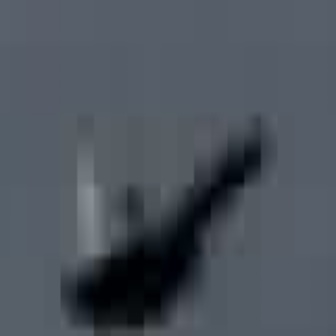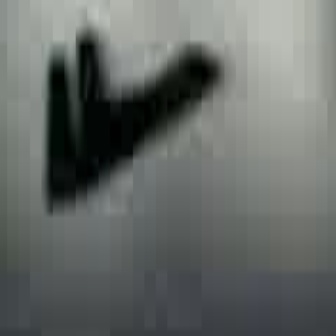
  Please identify the target specified by the bounding box [51,121,264,334] in the first image and locate it in the second image. Return the coordinates in [x_min,y_min,x_max,y_max] format.
Answer: [40,22,219,200]